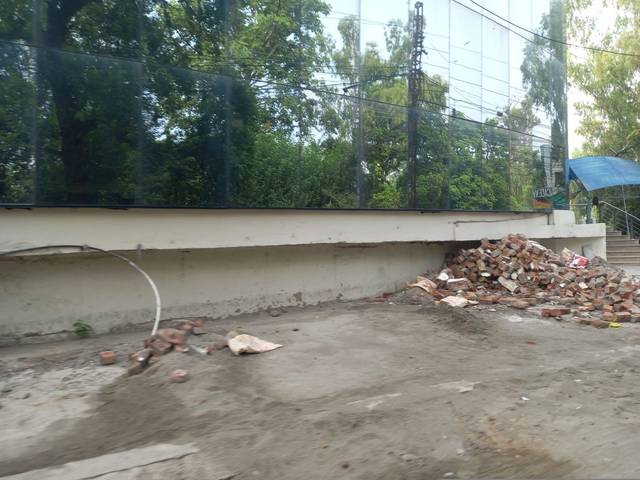
Region: Pakistan
Coordinates: 31.533, 74.34